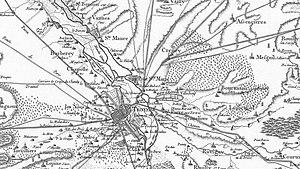
Carte de la région de Troyes par Jean-Dominique Cassini
Le canal Saint-Étienne est l'une des onze dérivations qui furent établies au XVIIᵉ siècle et XVIIIᵉ siècle sur la Seine, pour améliorer la navigabilité du fleuve entre Troyes et Nogent-sur-Seine.